Daimler Fifteen

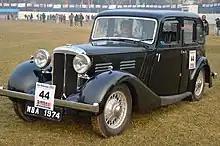
6-light saloon

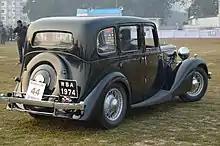
6-light saloon

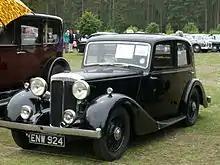
4-light sports saloon

A number of important improvements were made to the front part of the chassis though it retained the same dimensions. Suspension and steering were changed. To reduce fore and aft movement as much as possible the front springs were lengthened and made more supple in order to bring their periodicity nearer that of the rear springs. Steering was changed to the worm and nut system. The steering column was made adjustable for reach. Centralised automatic chassis lubrication and easy jacking facilities were now installed.